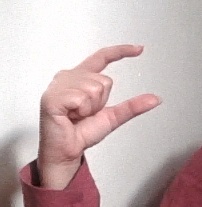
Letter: dal